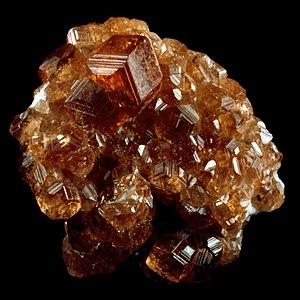
Grenat désigne une famille de minéraux du groupe des nésosilicates cristallisant dans le système cristallin cubique. Les grenats de qualité gemme sont des pierres fines.
Le Needien est un terme stratigraphique ayant été utilisé pour définir un niveau géologique néerlandais. Ce niveau, qui fait partie de l'étage géologique du Pléistocène moyen, est précédé par le Drenthien et remplacé par le Taxandrien. Son stratotype a été déterminé d'après les argiles contenues dans une carrière de Needse Berg, un site localisé dans le village de Neede, commune de Berkelland, province Gueldre. Ces gisements comportent notamment des fossiles de Viviparus diluvianus et d'autres espèces de mollusques éteintes telles que la Parafossarulus crassitesta.